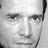
Emotion: neutral